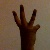
The image shows a hand gesture representing the number 6 in Indian Sign Language.